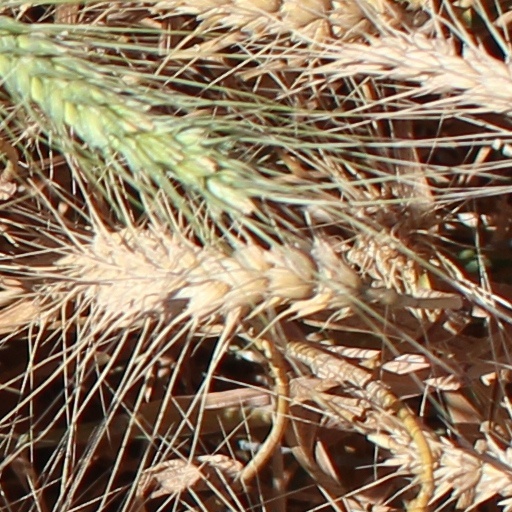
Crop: wheat